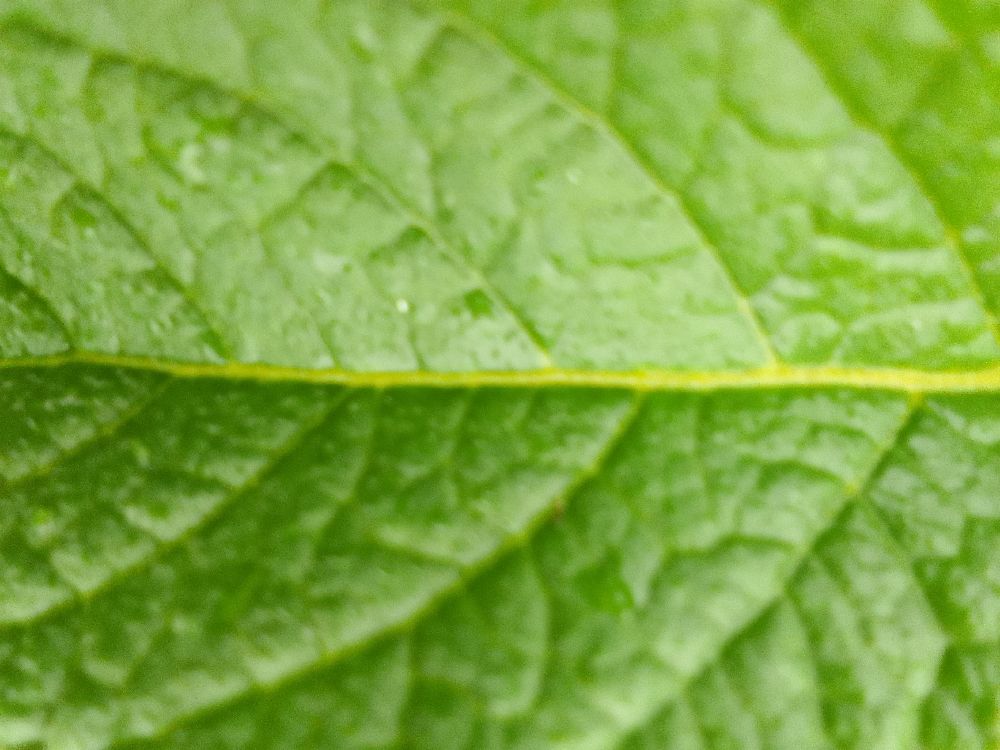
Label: Healthy